Bronchoscopy

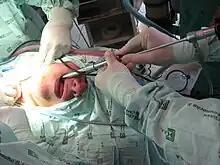
Rigid bronchoscopy.

The rigid bronchoscope is a hollow metal tube used for inspecting the lower airway. It can be for either diagnostic or therapeutic reasons. Modern use is almost exclusively for therapeutic indications. Rigid bronchoscopy is used for retrieving foreign objects. Rigid bronchoscopy is useful for recovering inhaled foreign bodies because it allows for protection of the airway and controlling the foreign body during recovery.